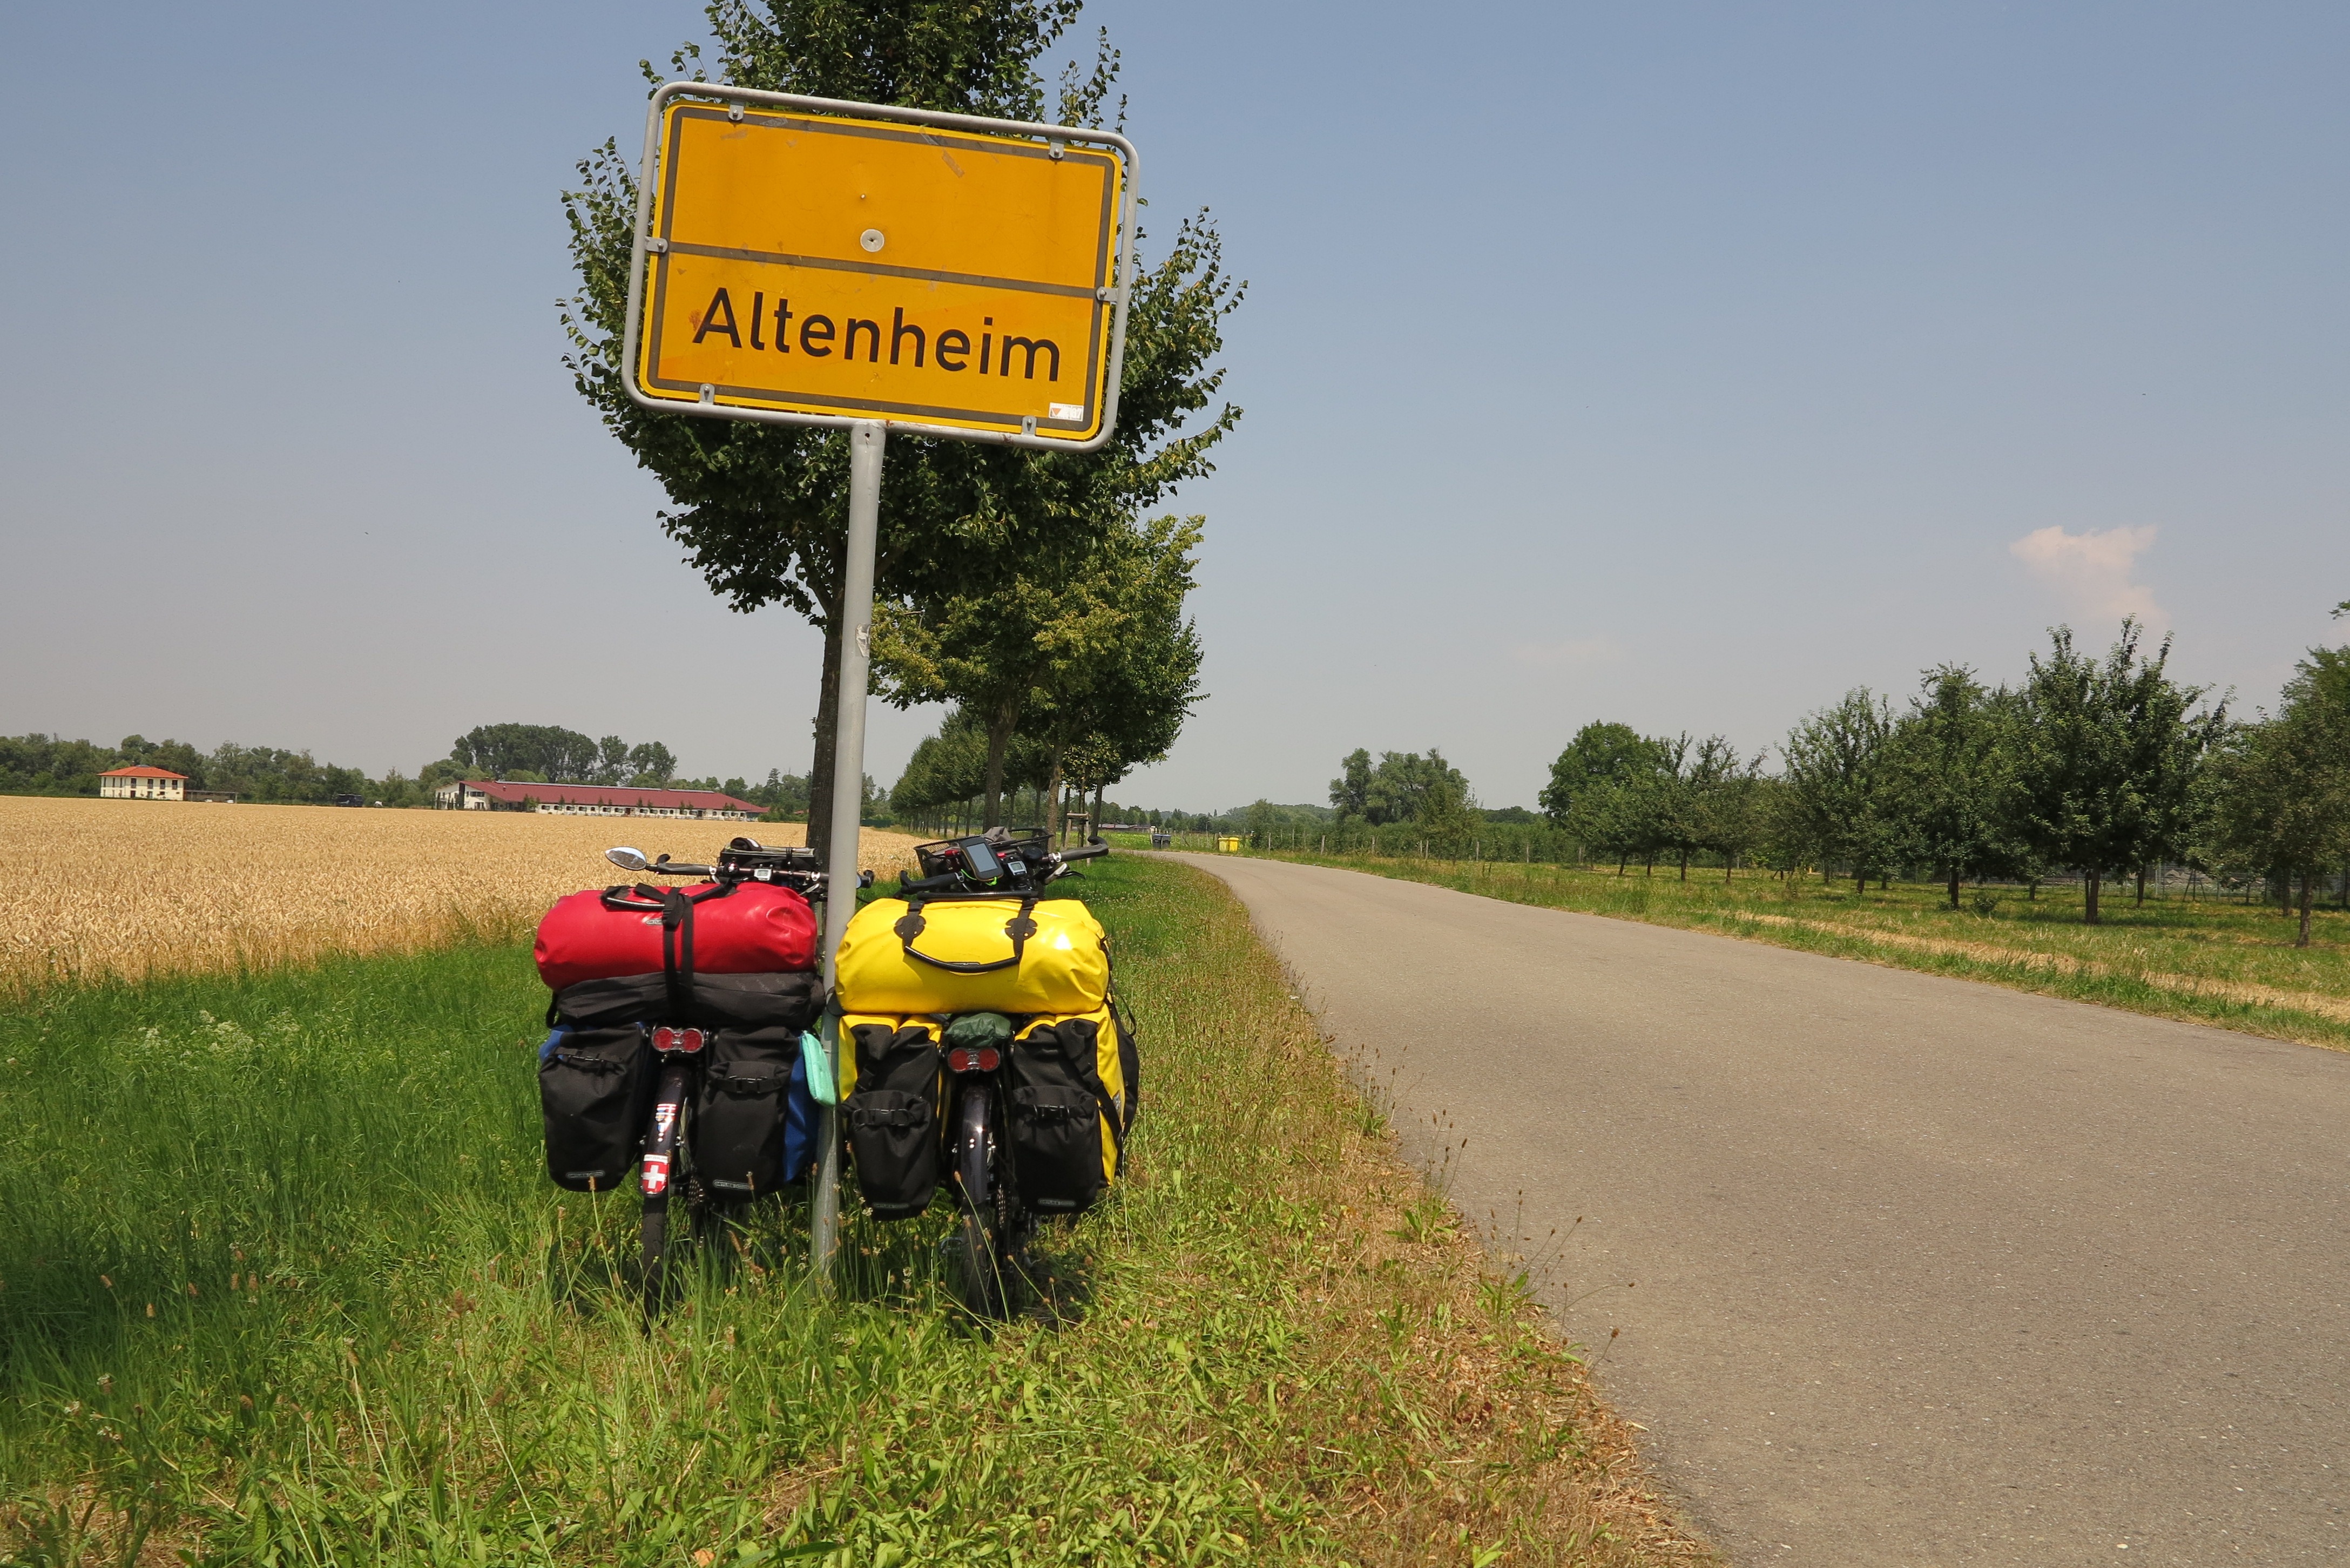
road, field, farm, highway, bike, asphalt, travel, transport, sign, vehicle, holiday, agriculture, leisure, road trip, wheels, germany, packed, more, two wheeled vehicle, rural area, bicycle tour, retirement home, touring bike